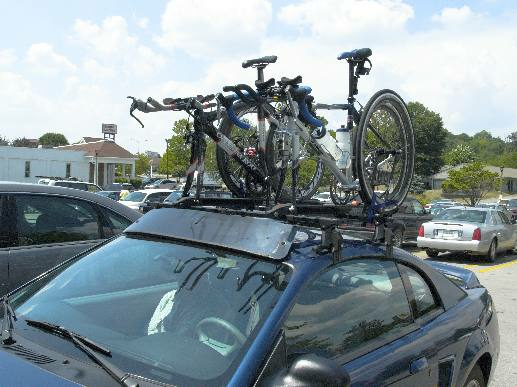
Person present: No